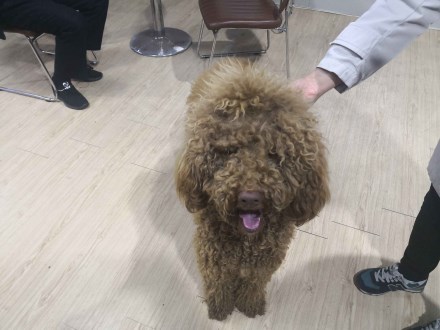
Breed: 7449-n000128-teddy